Earth X

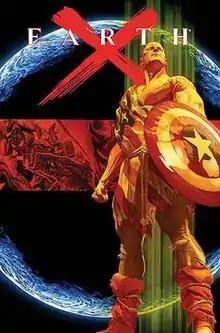
Cover of the hardcover collected editionart by Alex Ross

Earth X is a 1999 comic book limited series published by American company Marvel Comics. "Earth X" was written by Jim Krueger with art by John Paul Leon. Based on Alex Ross' notes, the series features a dystopian version of the Marvel Universe.